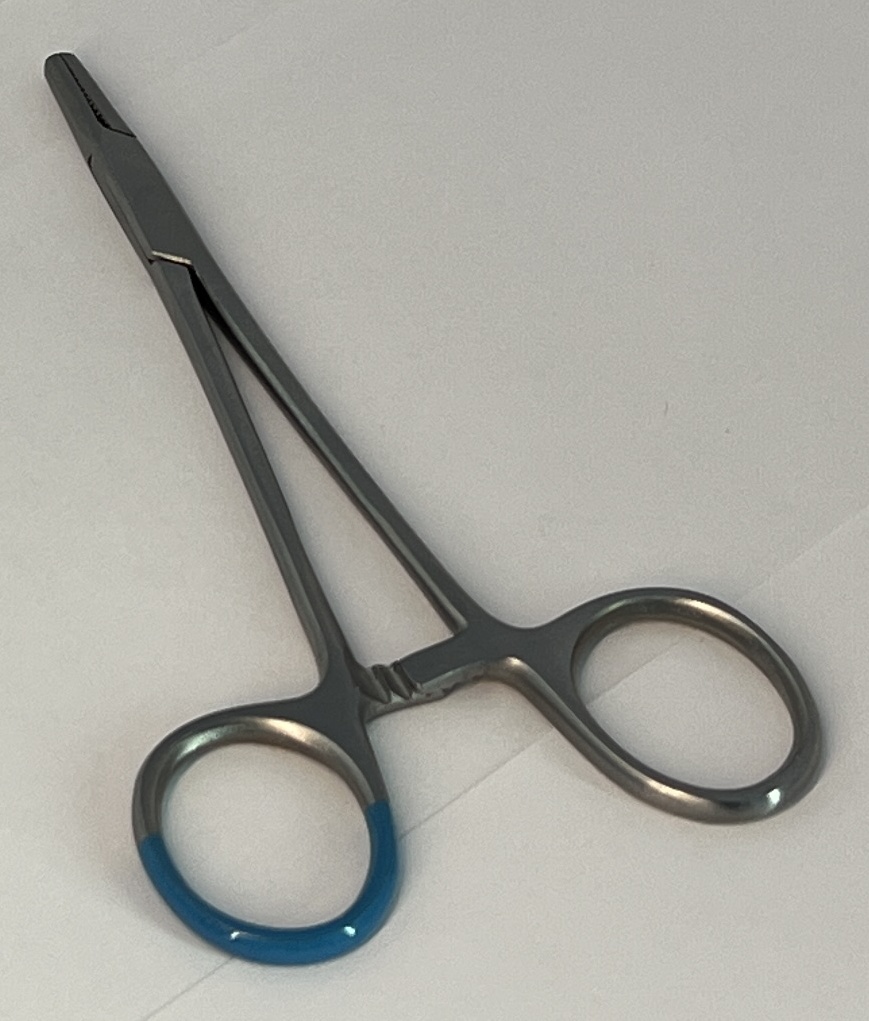
Hinged instrument state: closed